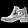
Label: Ankle boot